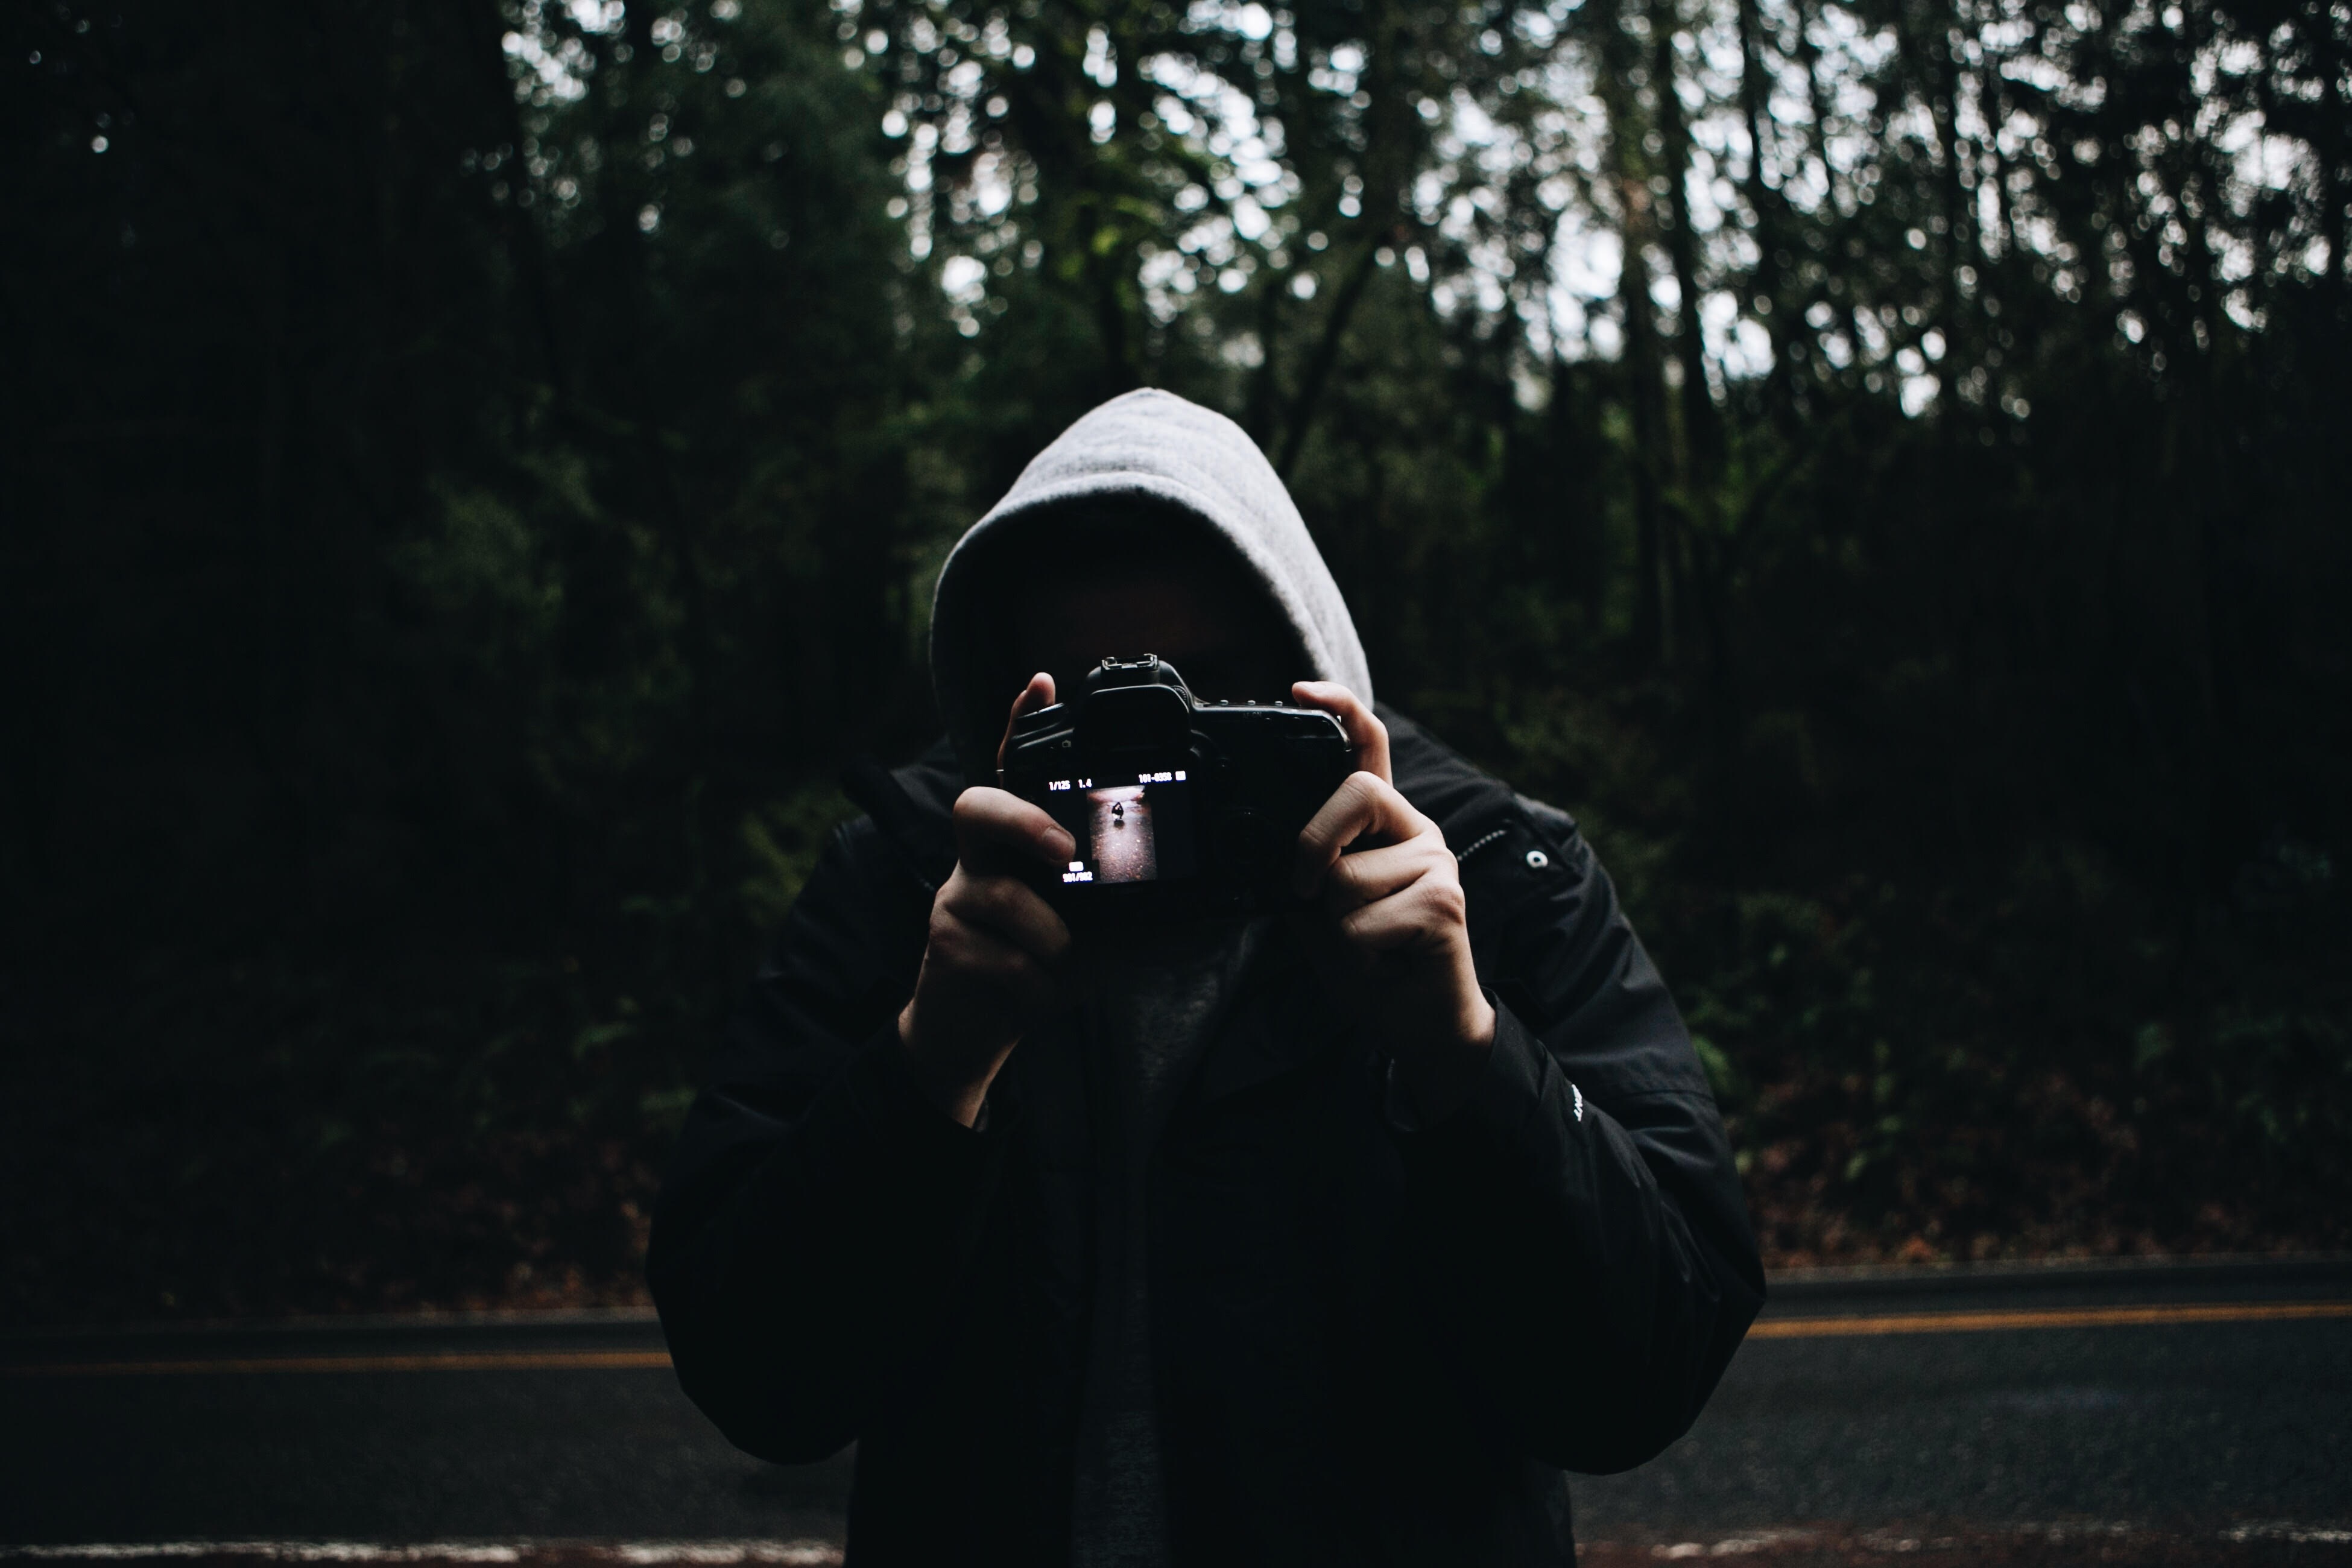
man, forest, person, camera, photography, photographer, darkness, black, trees, outdoors, photograph